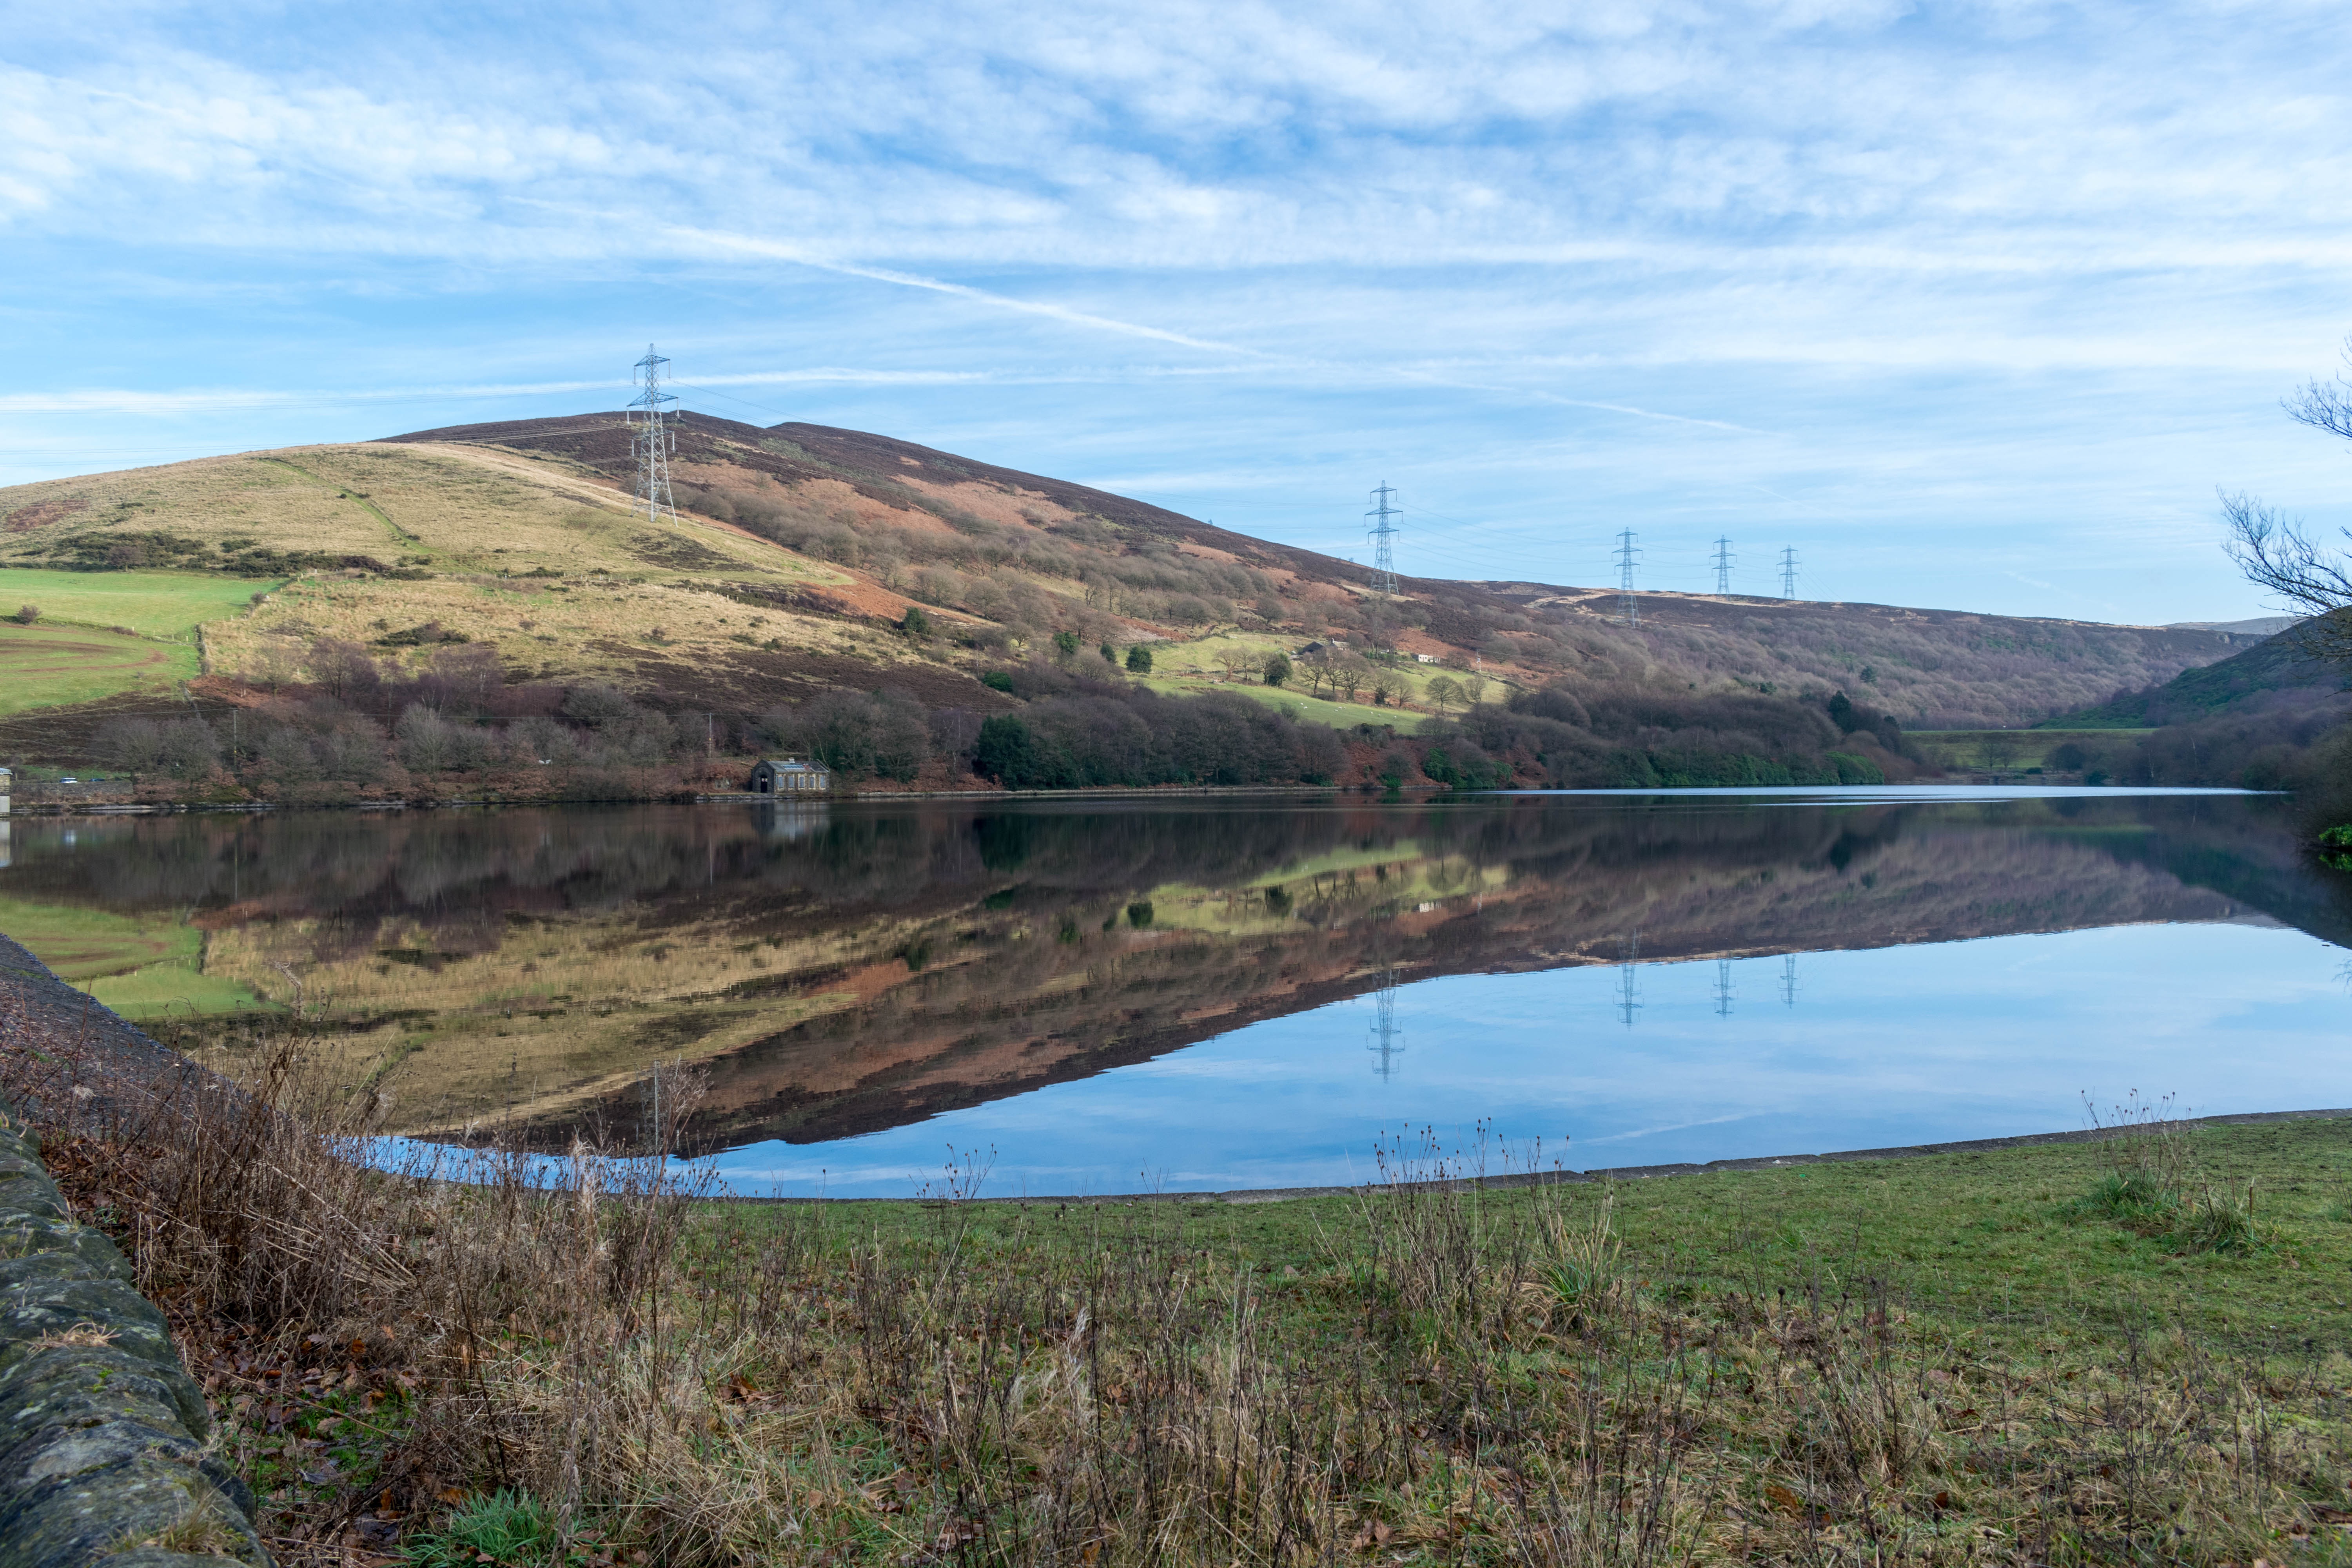
sea, coast, water, mountain, bridge, hill, lake, river, reflection, scenery, bay, fjord, reservoir, highland, waterway, body of water, wetland, fell, loch, stalybridge